Question: Please indicate a possible affordance area of the drink_with_wine glass that can be used for holding
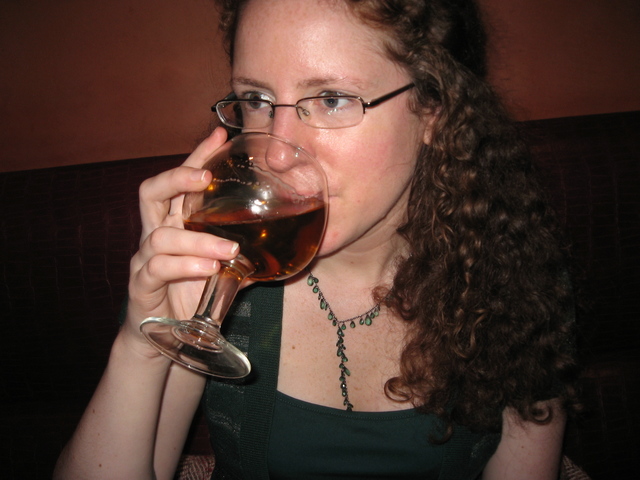
Answer: [141.5, 132, 325.5, 378]